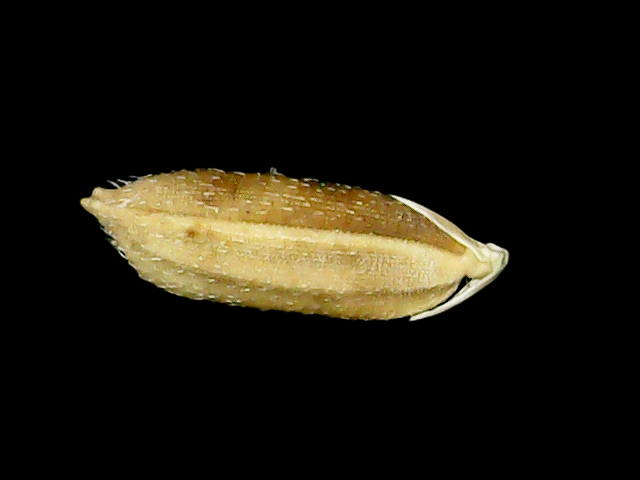
Rice variety: Bd51